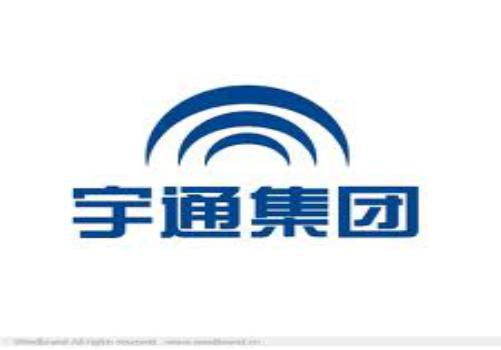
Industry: Transportation